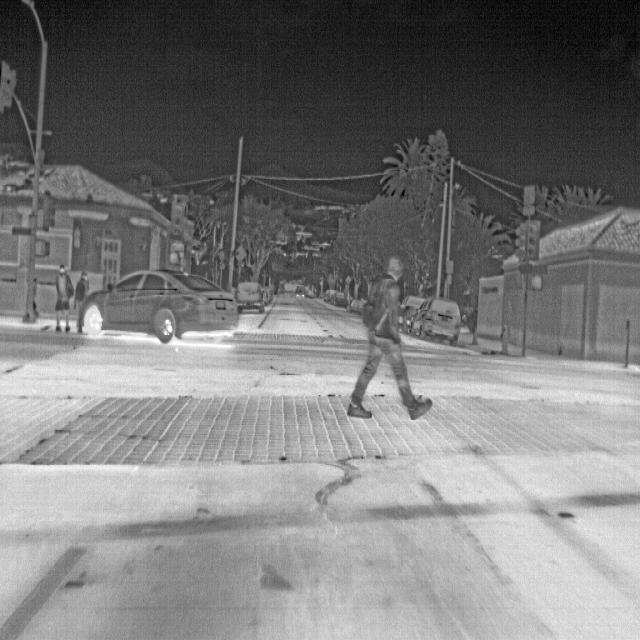
Detected objects:
label: person
label: person
label: person